Enonsaari

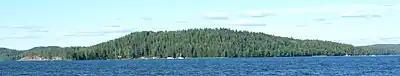
Enonsaari

Enonsaari is an island on Enonselkä Basin, Lake Vesijärvi, in Lahti of southern Finland.